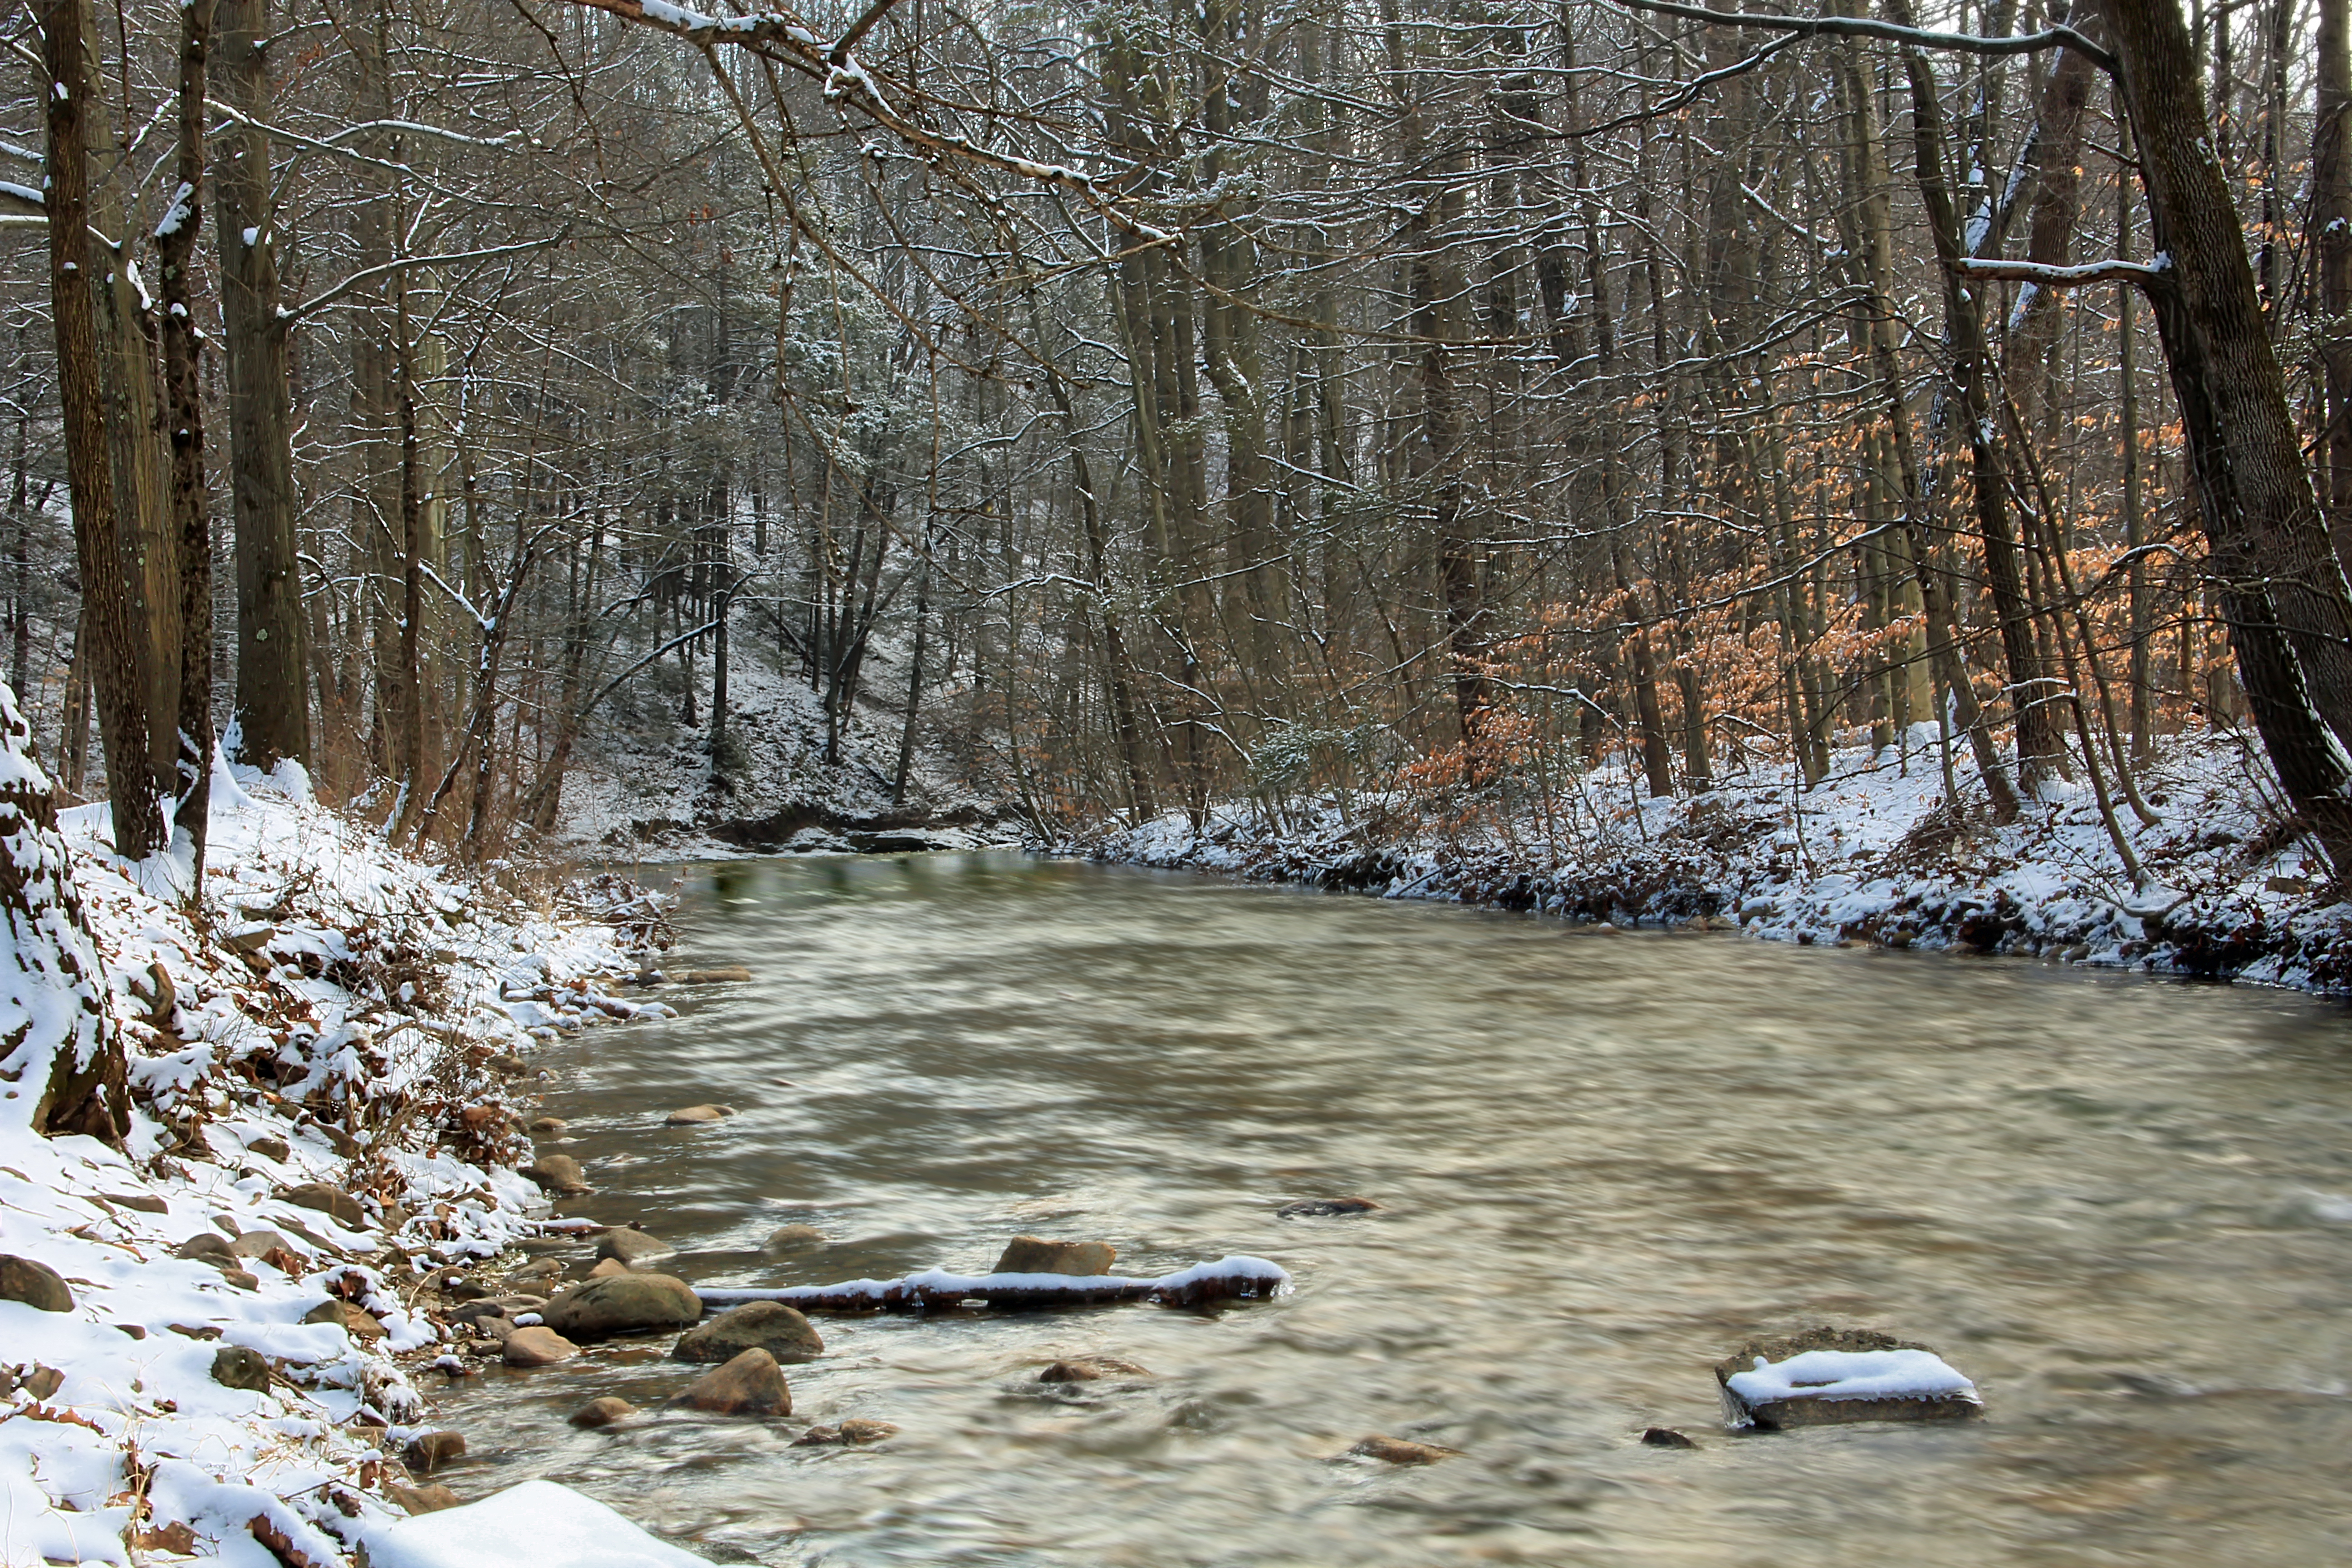
tree, water, nature, forest, creek, wilderness, branch, snow, winter, trail, river, stream, ice, autumn, weather, rapid, season, trees, creativecommons, ravine, pennsylvania, lehighvalley, northamptoncounty, lehightownship, indiancreek, indiantrailpark, woodland, habitat, natural environment